Multi-fuel stove

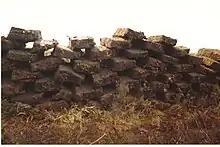
"Peats" drying for stove fuel, Isle of Skye.

Multi-fuel stoves have been common in the northern United Kingdom, Ireland, and continental Europe since the 19th century. They are made either for cooking, heating, or both. They may double as a boiler, heating a tank of water for household use. With a boiler, the stove can also be connected to a radiator system to increase space heating in the home.